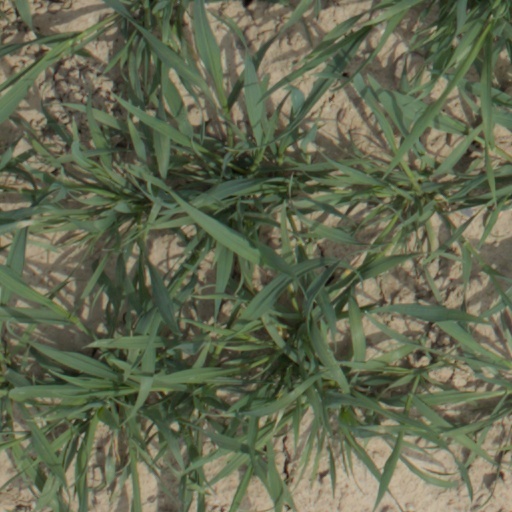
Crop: wheat